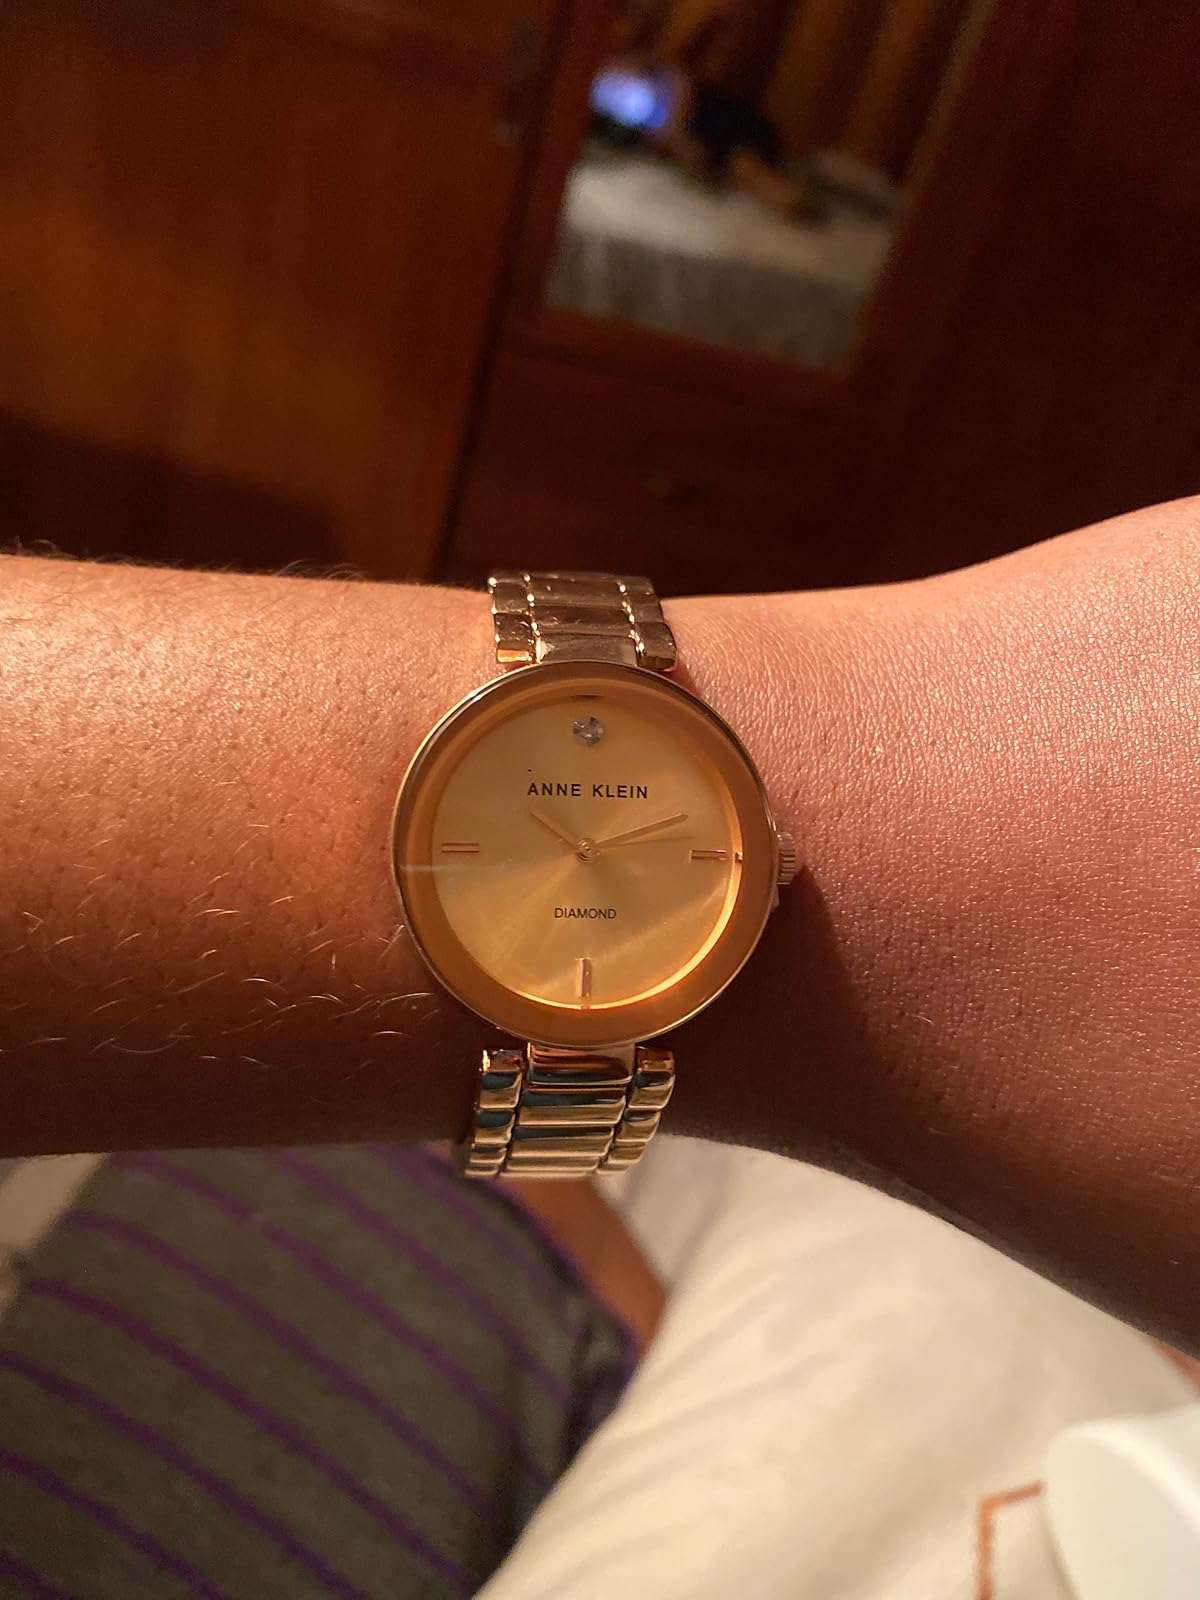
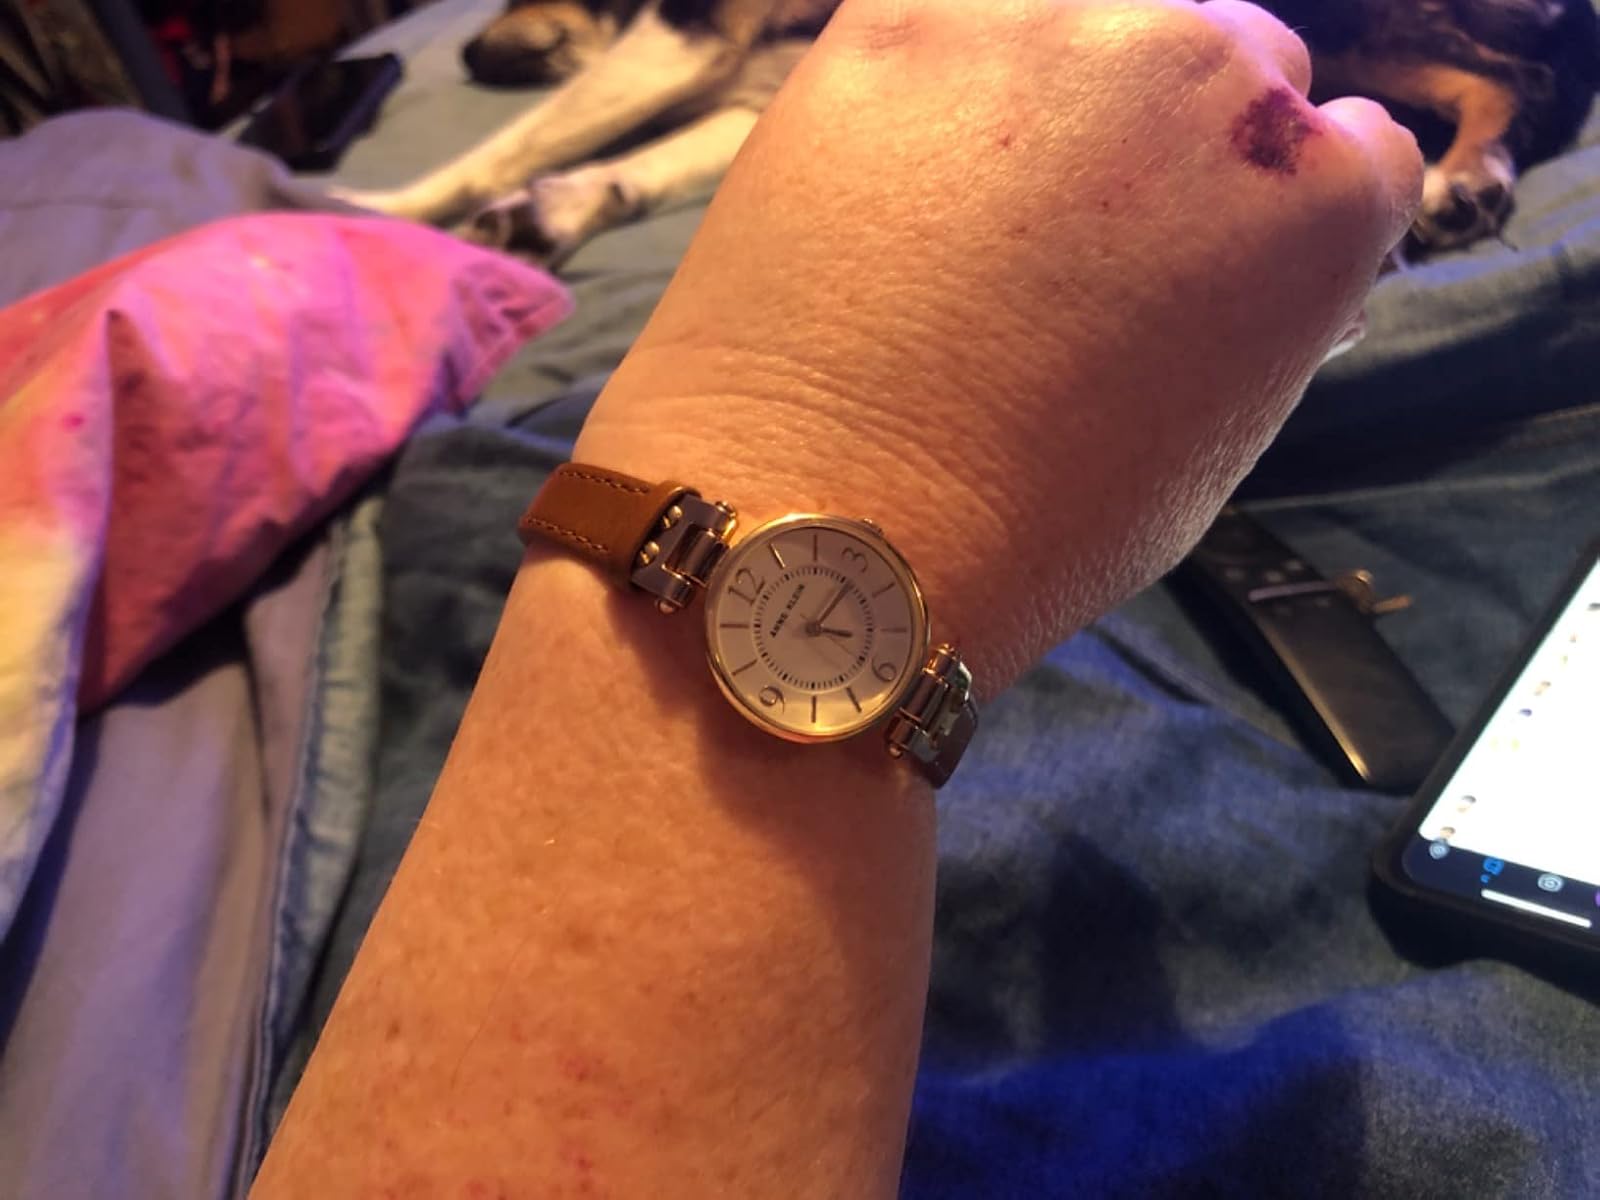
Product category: accessories_watch
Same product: no